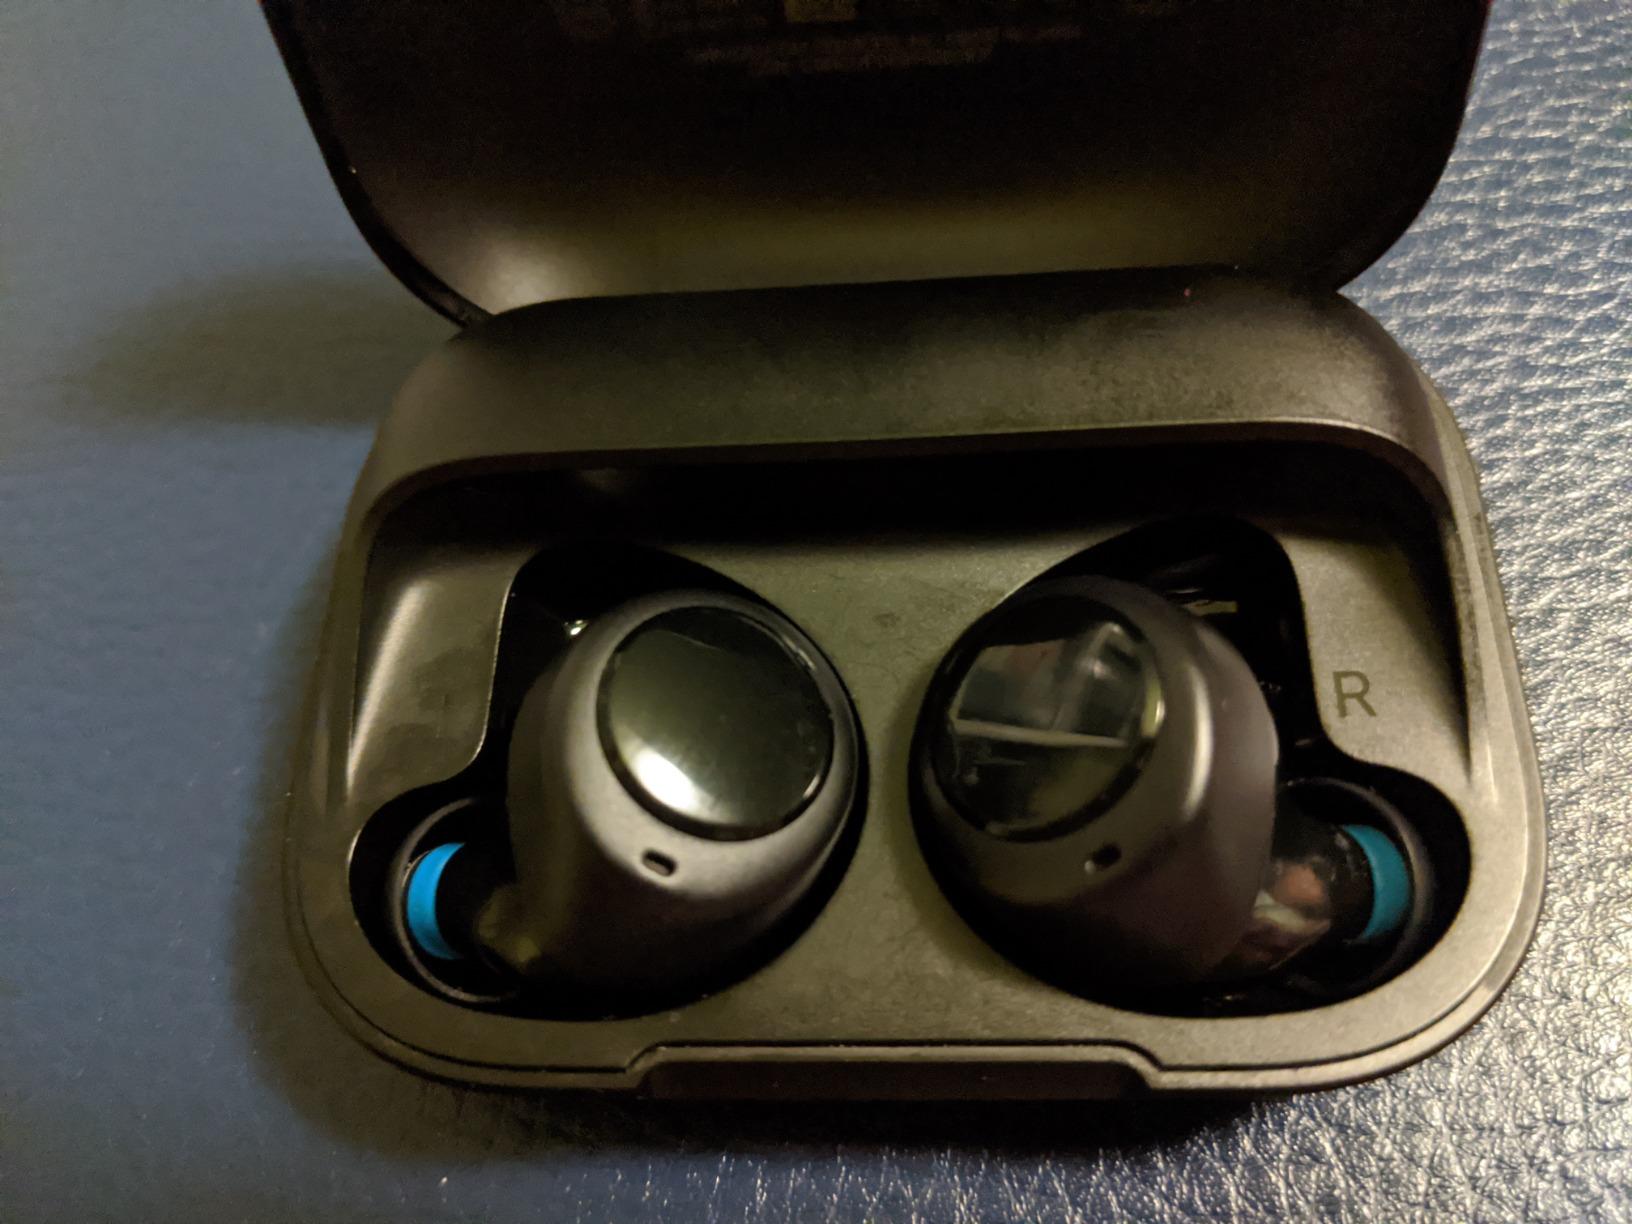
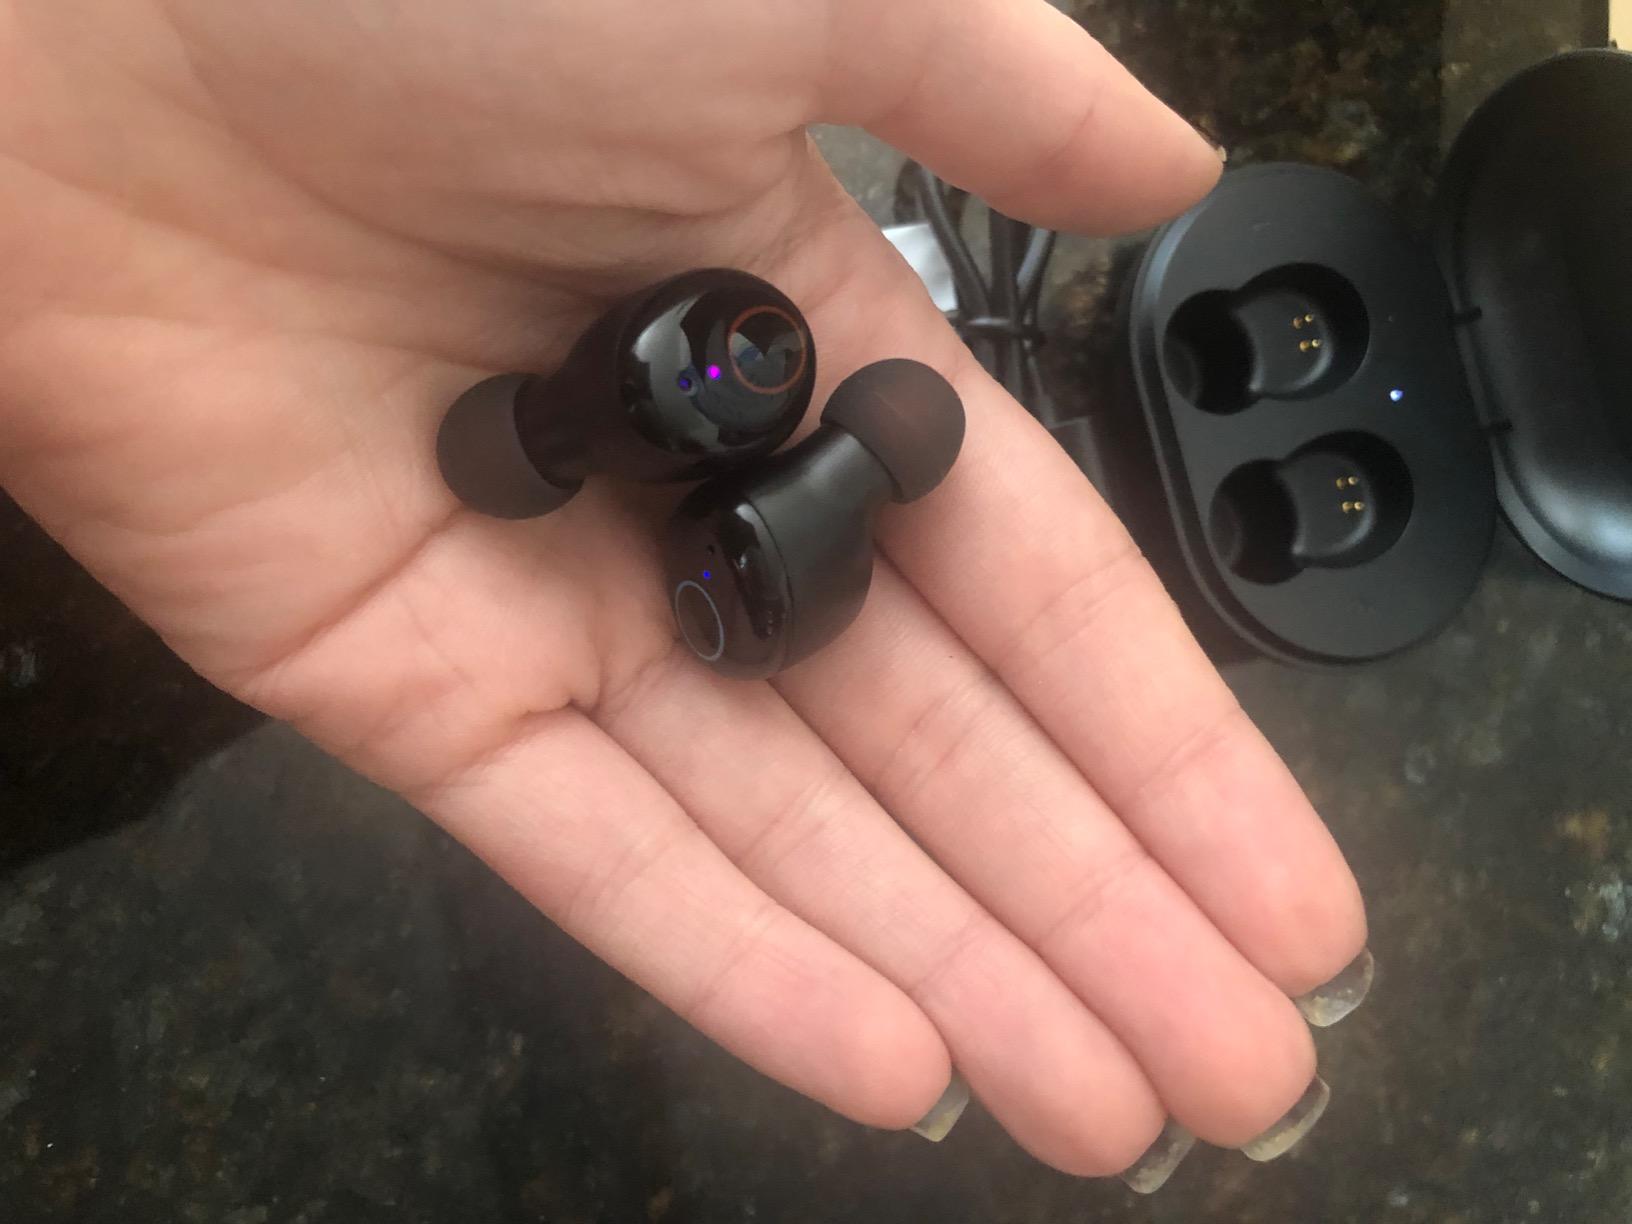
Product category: earbuds
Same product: no